Kurds

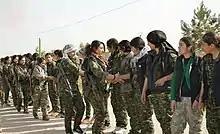
YPG's female fighters in Syria

During the Iran–Iraq War in the 1980s, the regime implemented anti-Kurdish policies and a "de facto" civil war broke out. Iraq was widely condemned by the international community, but was never seriously punished for oppressive measures such as the mass murder of hundreds of thousands of civilians, the wholesale destruction of thousands of villages and the deportation of thousands of Kurds to southern and central Iraq.